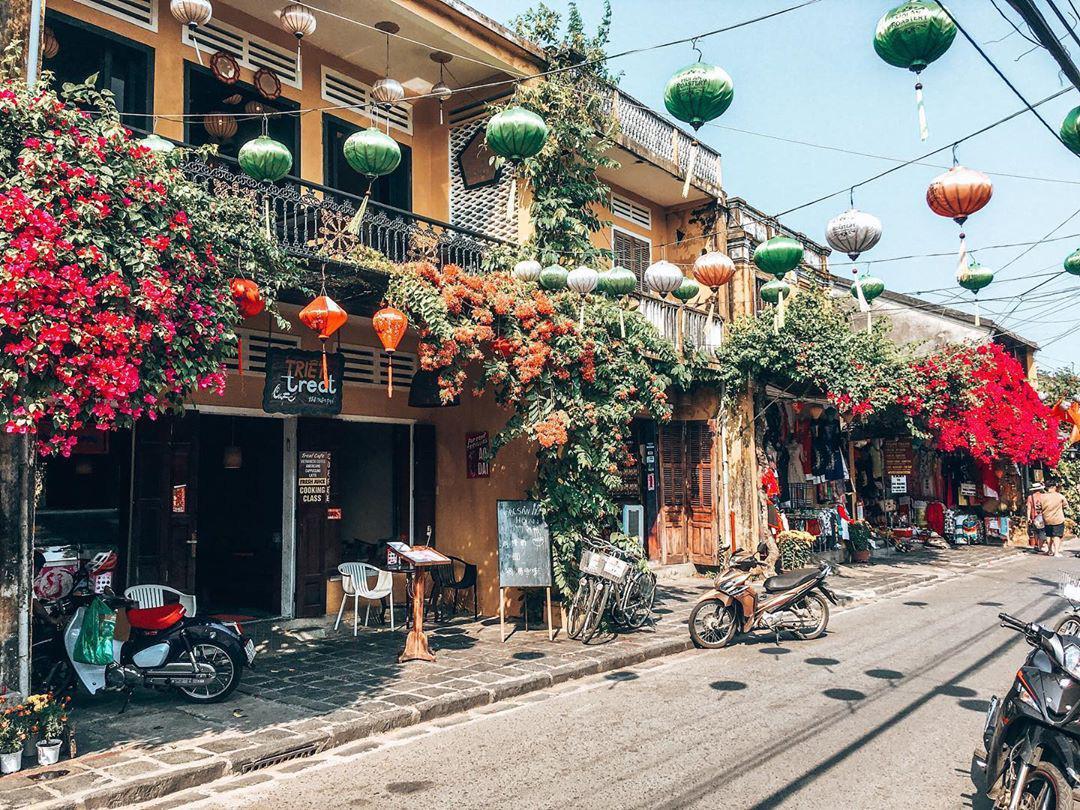
có một vài chiếc xe máy và xe đạp xuất hiện ở lề đường bên trái